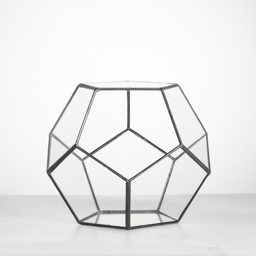
geometric terrarium indoor glass planter soccer ball black color with no plants and white background